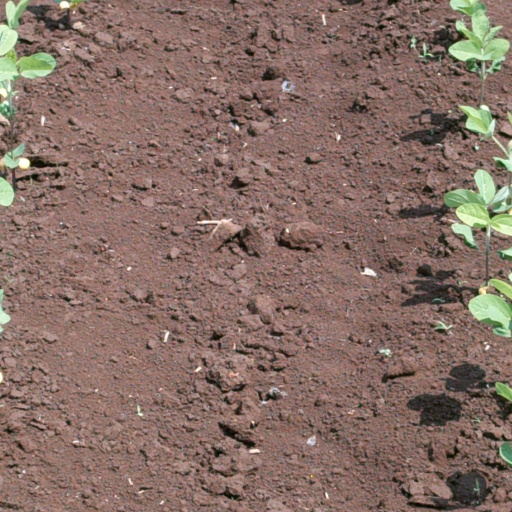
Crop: soybean